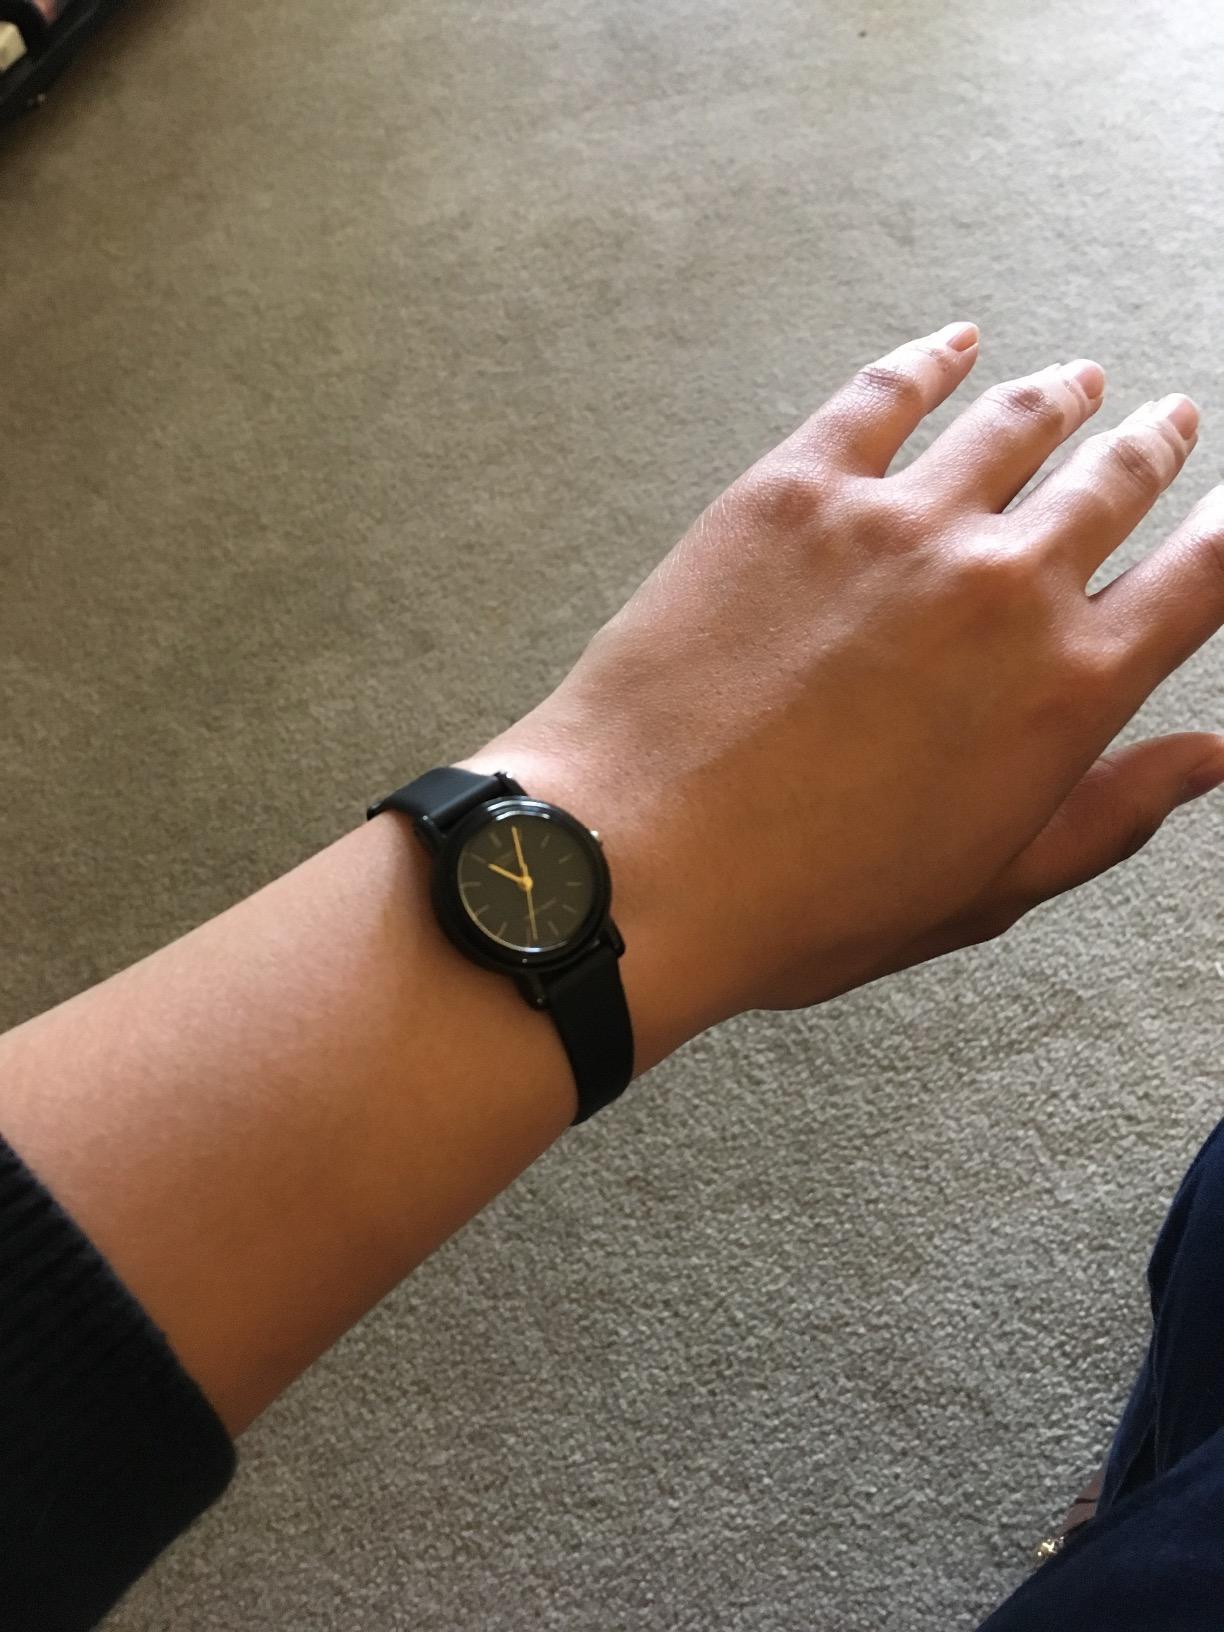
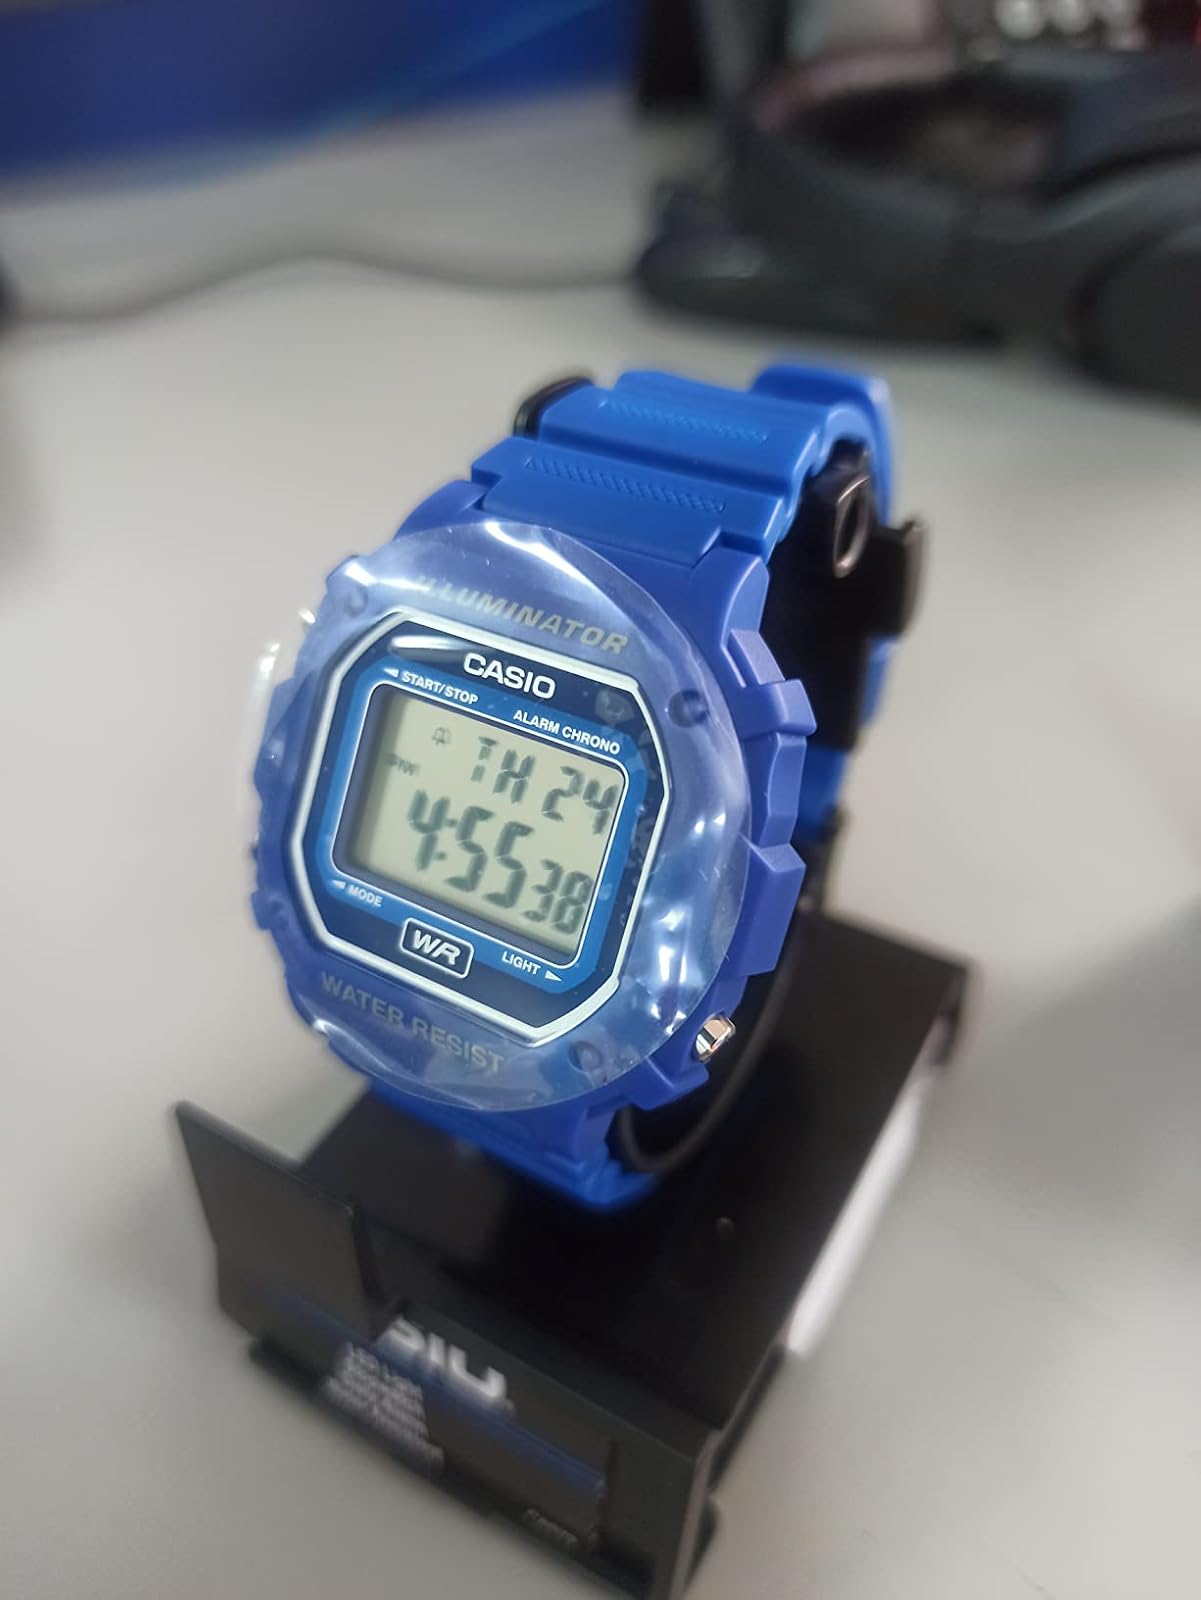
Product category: accessories_watch
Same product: no